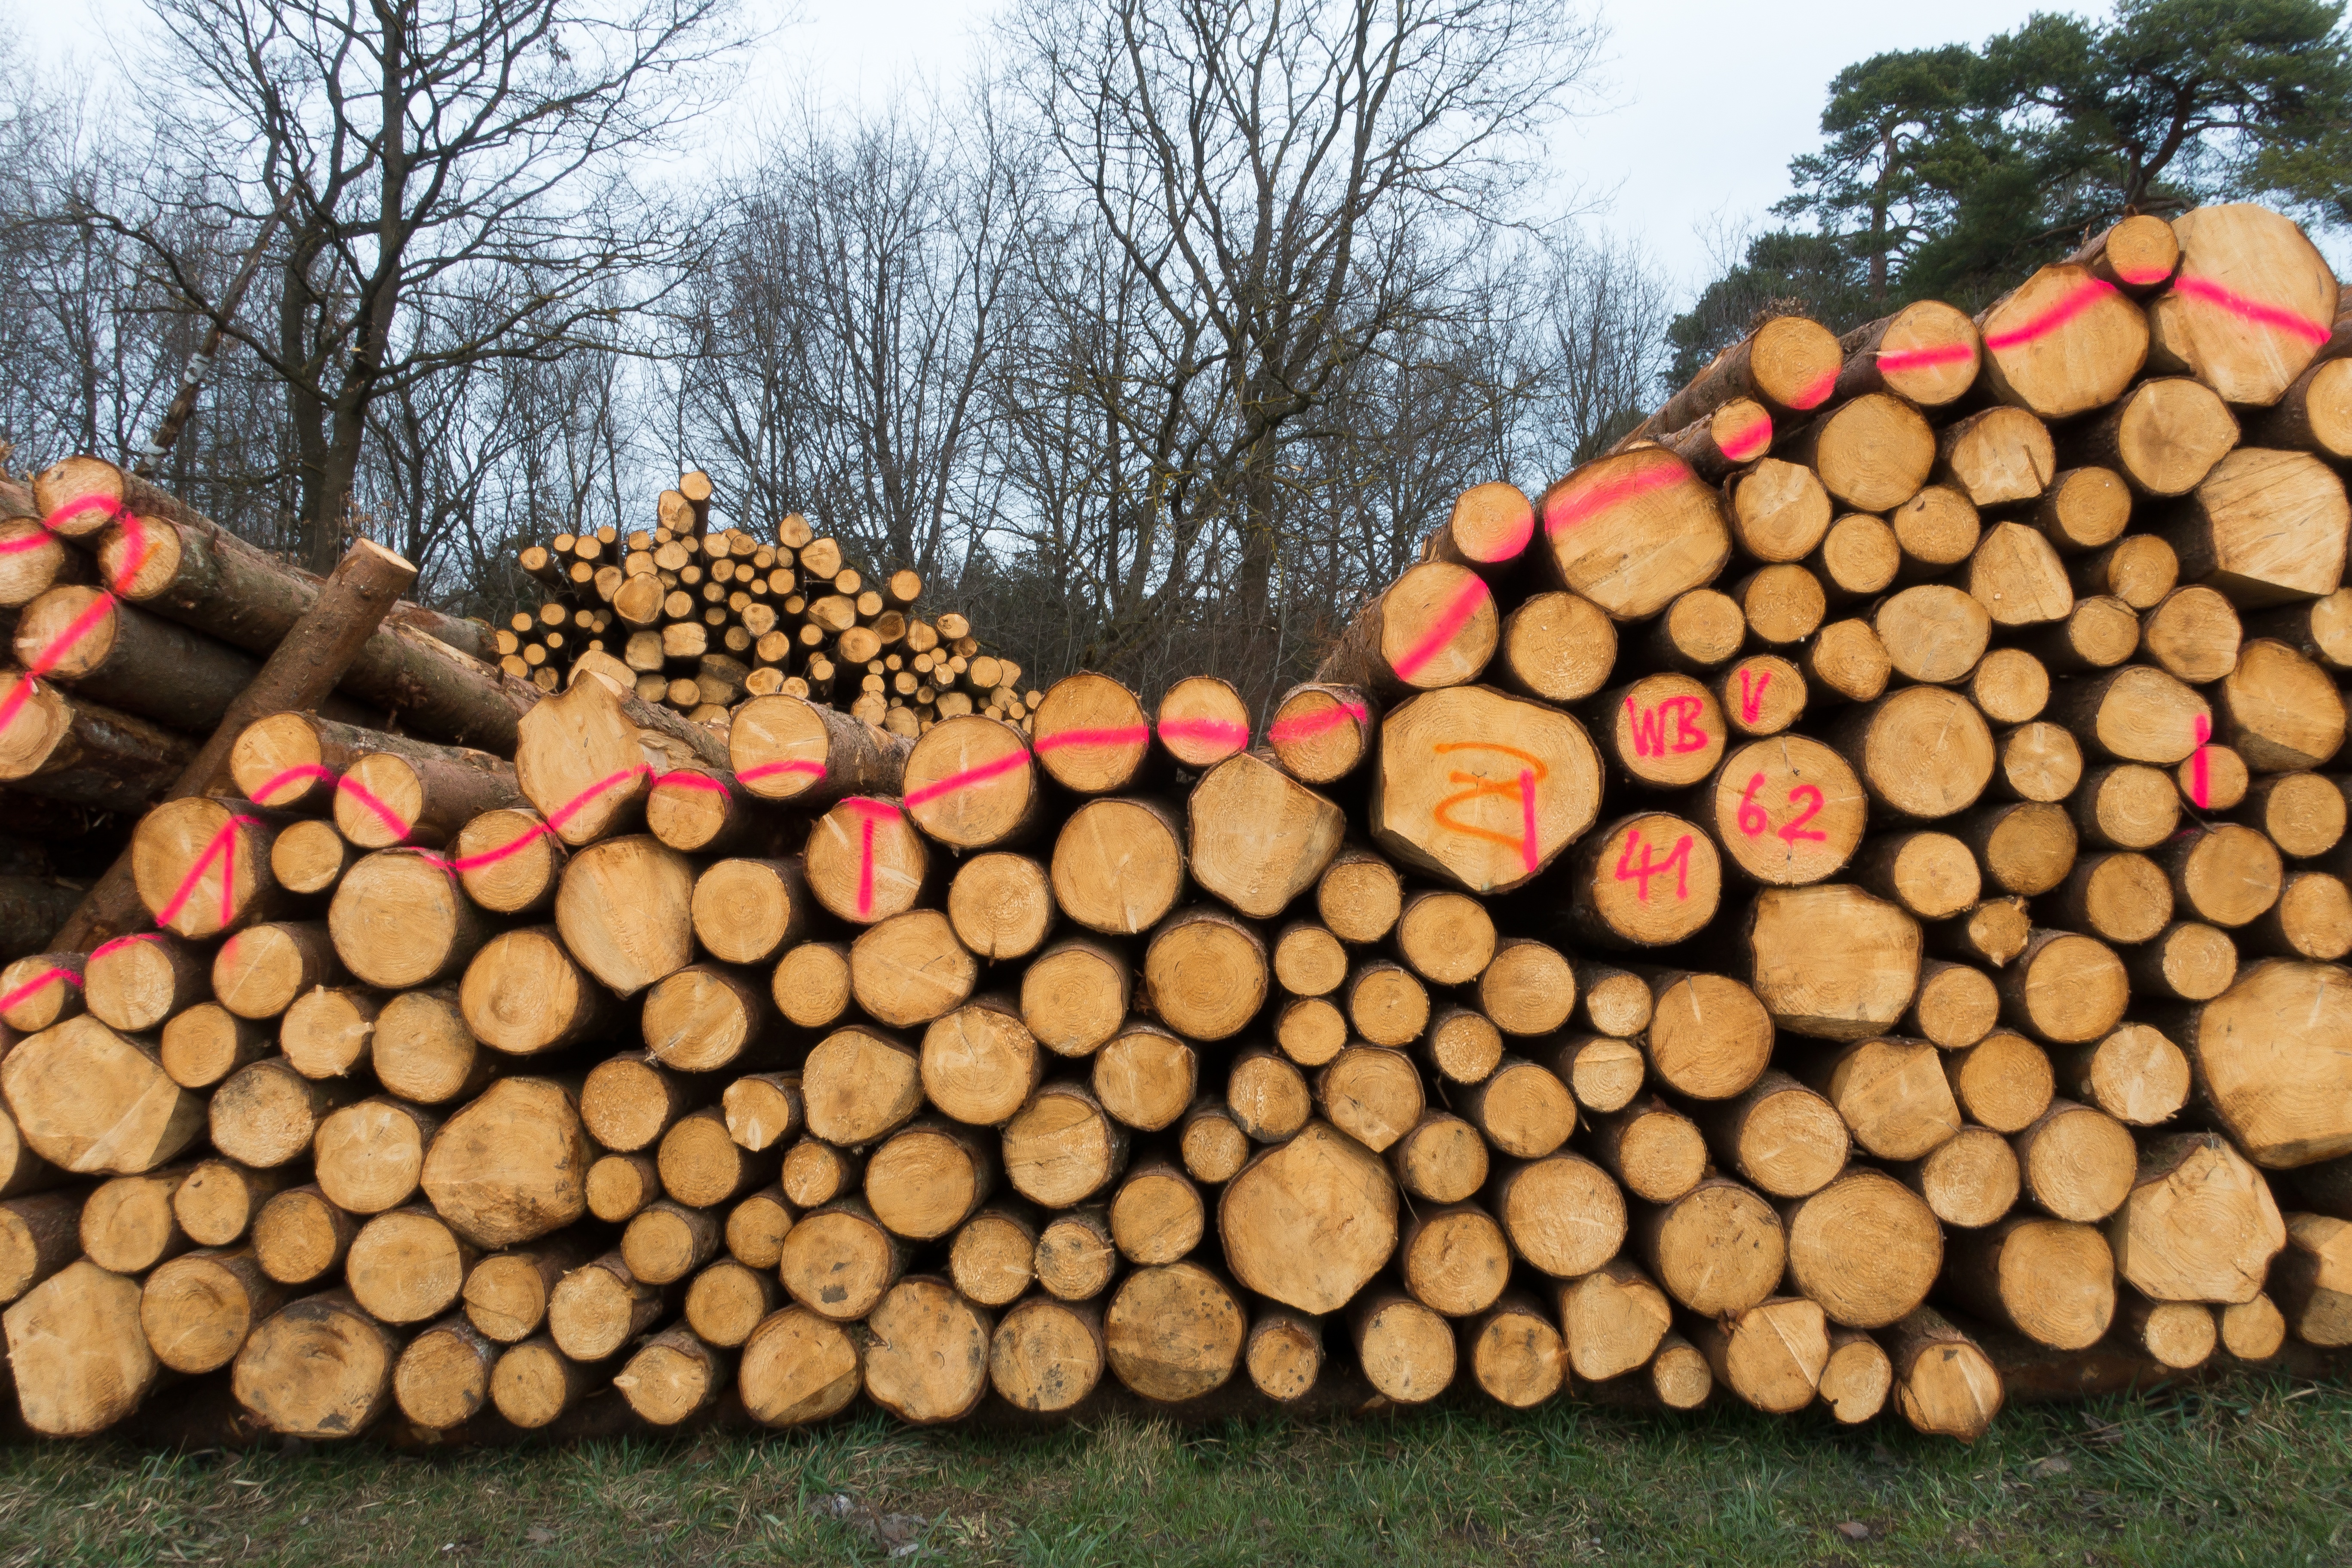
tree, wood, trunk, soil, pink, lumber, storage, stock, mark, timber, sawed off, stacked up, holzstapel, edge of the woods, growing stock, man made object, emitting color, woody plant